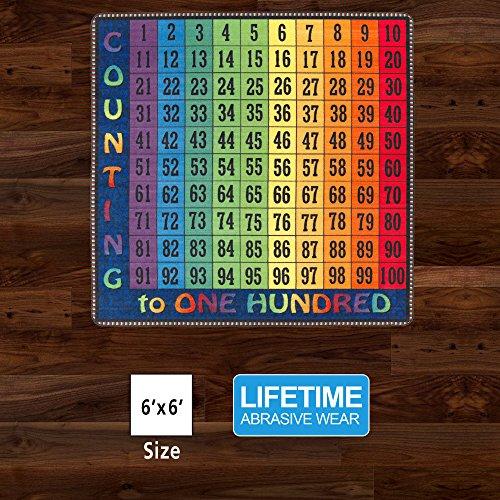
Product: Flagship Carpets FE222-26A Multi Counting to 100, Children's Educational Classroom Rug, 6'x6', Square
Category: Home & Kitchen | Home Décor | Kids' Room Décor | Rugs
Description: Fun Learning - institutional quality kids rug designed to teach children while sitting at home playrooms, day-cares or schools.
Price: $26.80
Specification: Product Dimensions:         77 x 5 x 5 inches ; 15 pounds    |Shipping Weight: 15 pounds (View shipping rates and policies)|Shipping Advisory: This item must be shipped separately from other items in your order.  Additional shipping charges will not apply.|ASIN: B00KSKCX0M|Item model number: FE222-26A|    #202    in Kids' Rugs